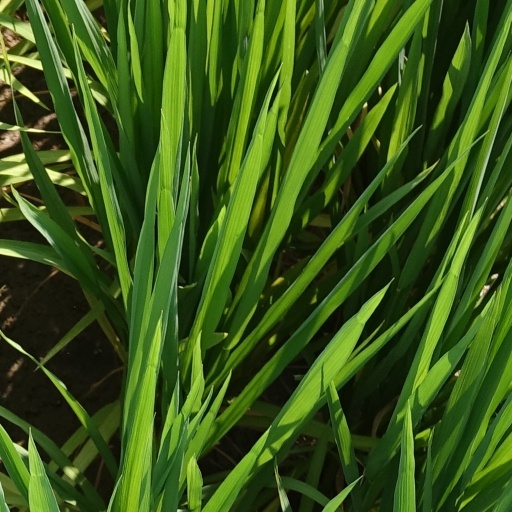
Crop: rice